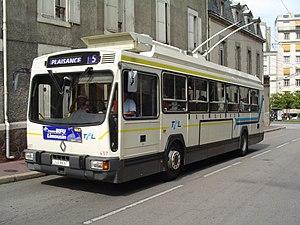
Trolleybus ER100.2 Photo prise le 30 juin 2004. Gourari Ibrahim
Les Renault PR 100 et PR 180 sont un autobus et trolleybus produit par Berliet puis Renault entre 1970 et 1999 avec de nombreuses variantes.